Jeeo Aur Jeene Do

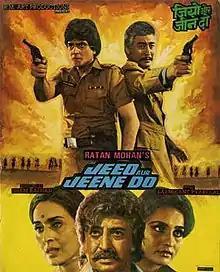
Theatrical release poster

Jeeo Aur Jeene Do ( "Live and Let Live") is a 1982 Hindi-language action film, produced by Ratan Mohan under the R.M. Art Productions banner and directed by Shyam Ralhan. It stars Jeetendra, Reena Roy, Nutan, Danny Denzongpa and Pran and music composed by Laxmikant-Pyarelal.